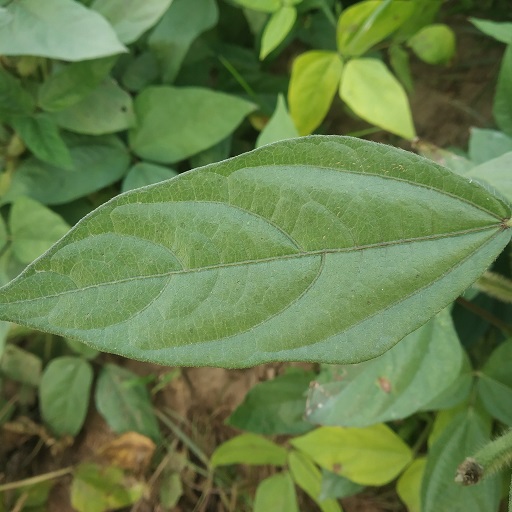
Label: Healthy